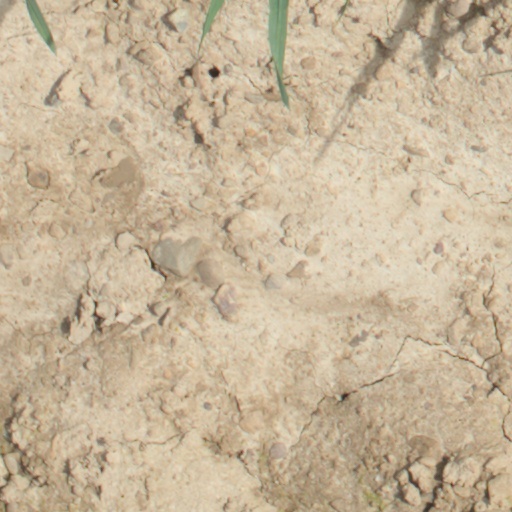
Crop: wheat